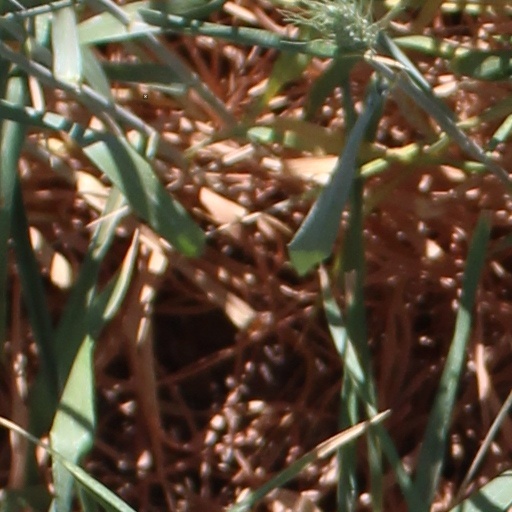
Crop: wheat